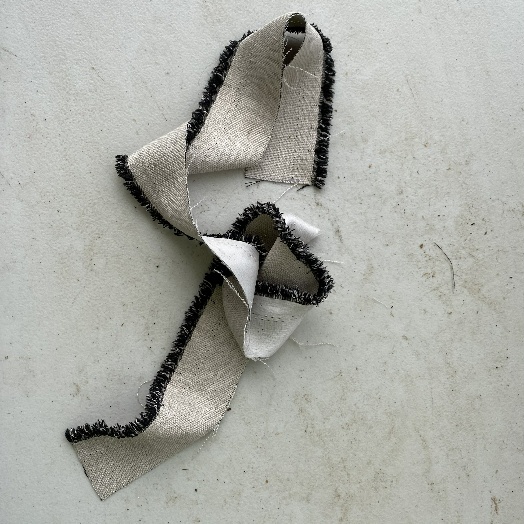
Label: Textile Trash